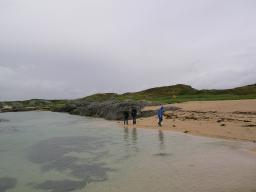
Label: Background_without_leaves